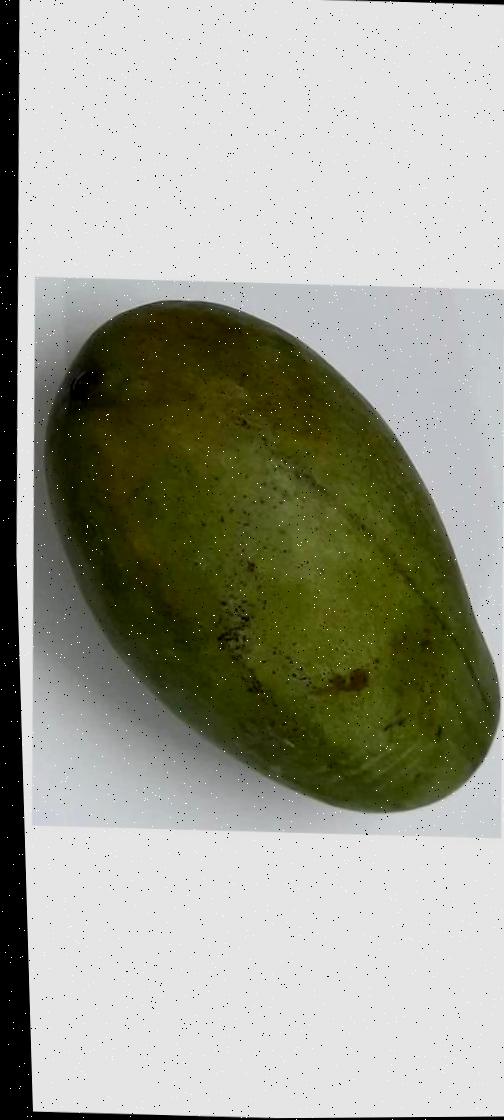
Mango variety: Amrapali